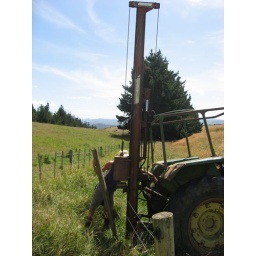
the monkey to put poles in the ground